Villamelendro de Valdavia

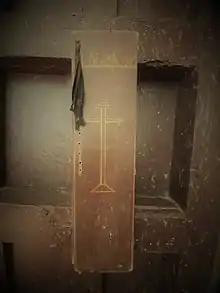
Book of members of the brotherhood of the Santísima Vera Cruz de Villamelendro. These are two tables in the form of a book with the names of the members of the brotherhood active at that time. Although the confraternity was founded in 1826, the table is from 1907 and lists members up to the middle of the 20th century.

On 21 February in 1527, during the general chapter of the Order, which took place in Valladolid, and which was presided over by Charles V, began the examination of the books of visitations made in Castile by Lope Sánchez Becerra and Juan Alonso, priest of Montemolín, which detail a series of agreements regarding the possessions of the Order in this ecclesiastical province. Among them are those relating to the Hospital de las Tiendas and Villamartin, making reference to the need to pay for boxes of half a silver mark for the Blessed Sacrament, destined for Villasila and Villamelendro (one for each parish), as well as to find out if the rights that the Order may have had over an old well, lands and houses are still in force.